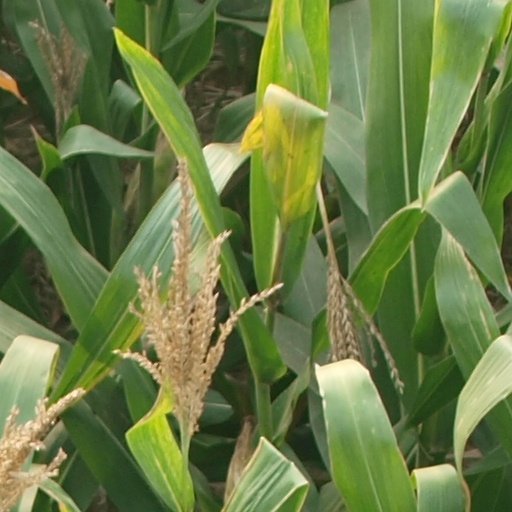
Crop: maize; corn